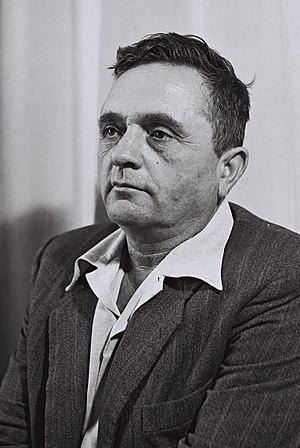
Ami Assaf, né Ami Vilkomitz le 22 juillet 1903 à Rosh Pina et mort le 17 mai 1963, est un homme politique israélien. Il représente le groupe du Mapaï à la Knesset de 1949 à 1961.